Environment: lab
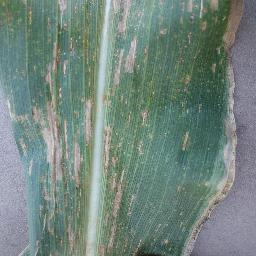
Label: gray_leaf_spot